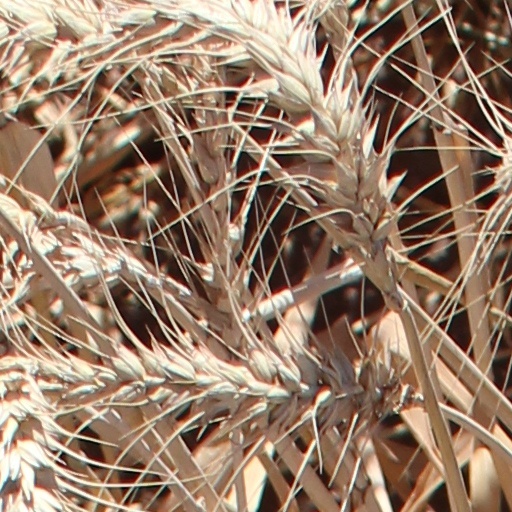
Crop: wheat